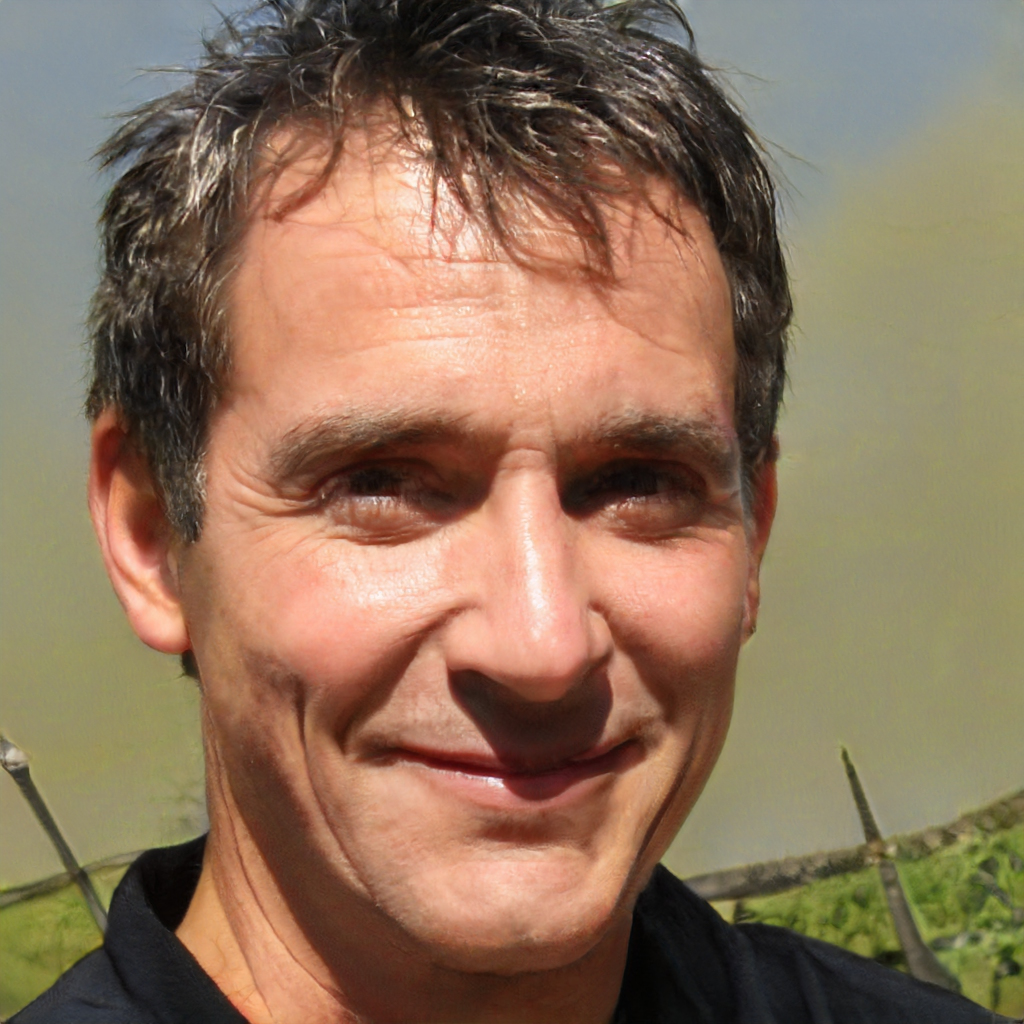
Gender: Male